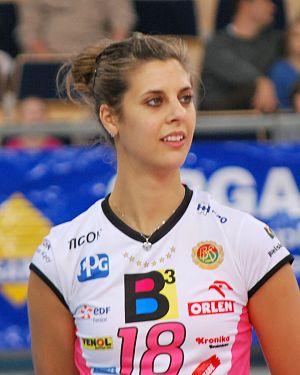
Yael Castiglione est une joueuse argentine de volley-ball née le 27 septembre 1985 à Buenos Aires. Elle mesure 1,83 m et joue au poste de passeuse. Elle totalise 86 sélections en équipe d'Argentine.